1952 reorganization of higher education in China

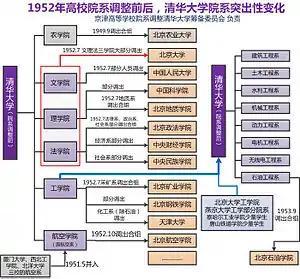
After the reorganisation, Tsinghua University became a multi-discipline engineering-focused university with only 8 academic departments left

As the whole higher education system prioritised the training of scientists, technicians and teachers, the number of universities in China reduced from 211 to 183, among which there were 14 comprehensive universities, 39 engineering-focused universities, 31 normal universities, 29 agriculture-sepcialised universities in China. New colleges majors were created, including geology, mining and metallurgy, electrical engineering, chemical engineering, civil engineering. Russian was made the first-choice foreign language, rather than English in the past.